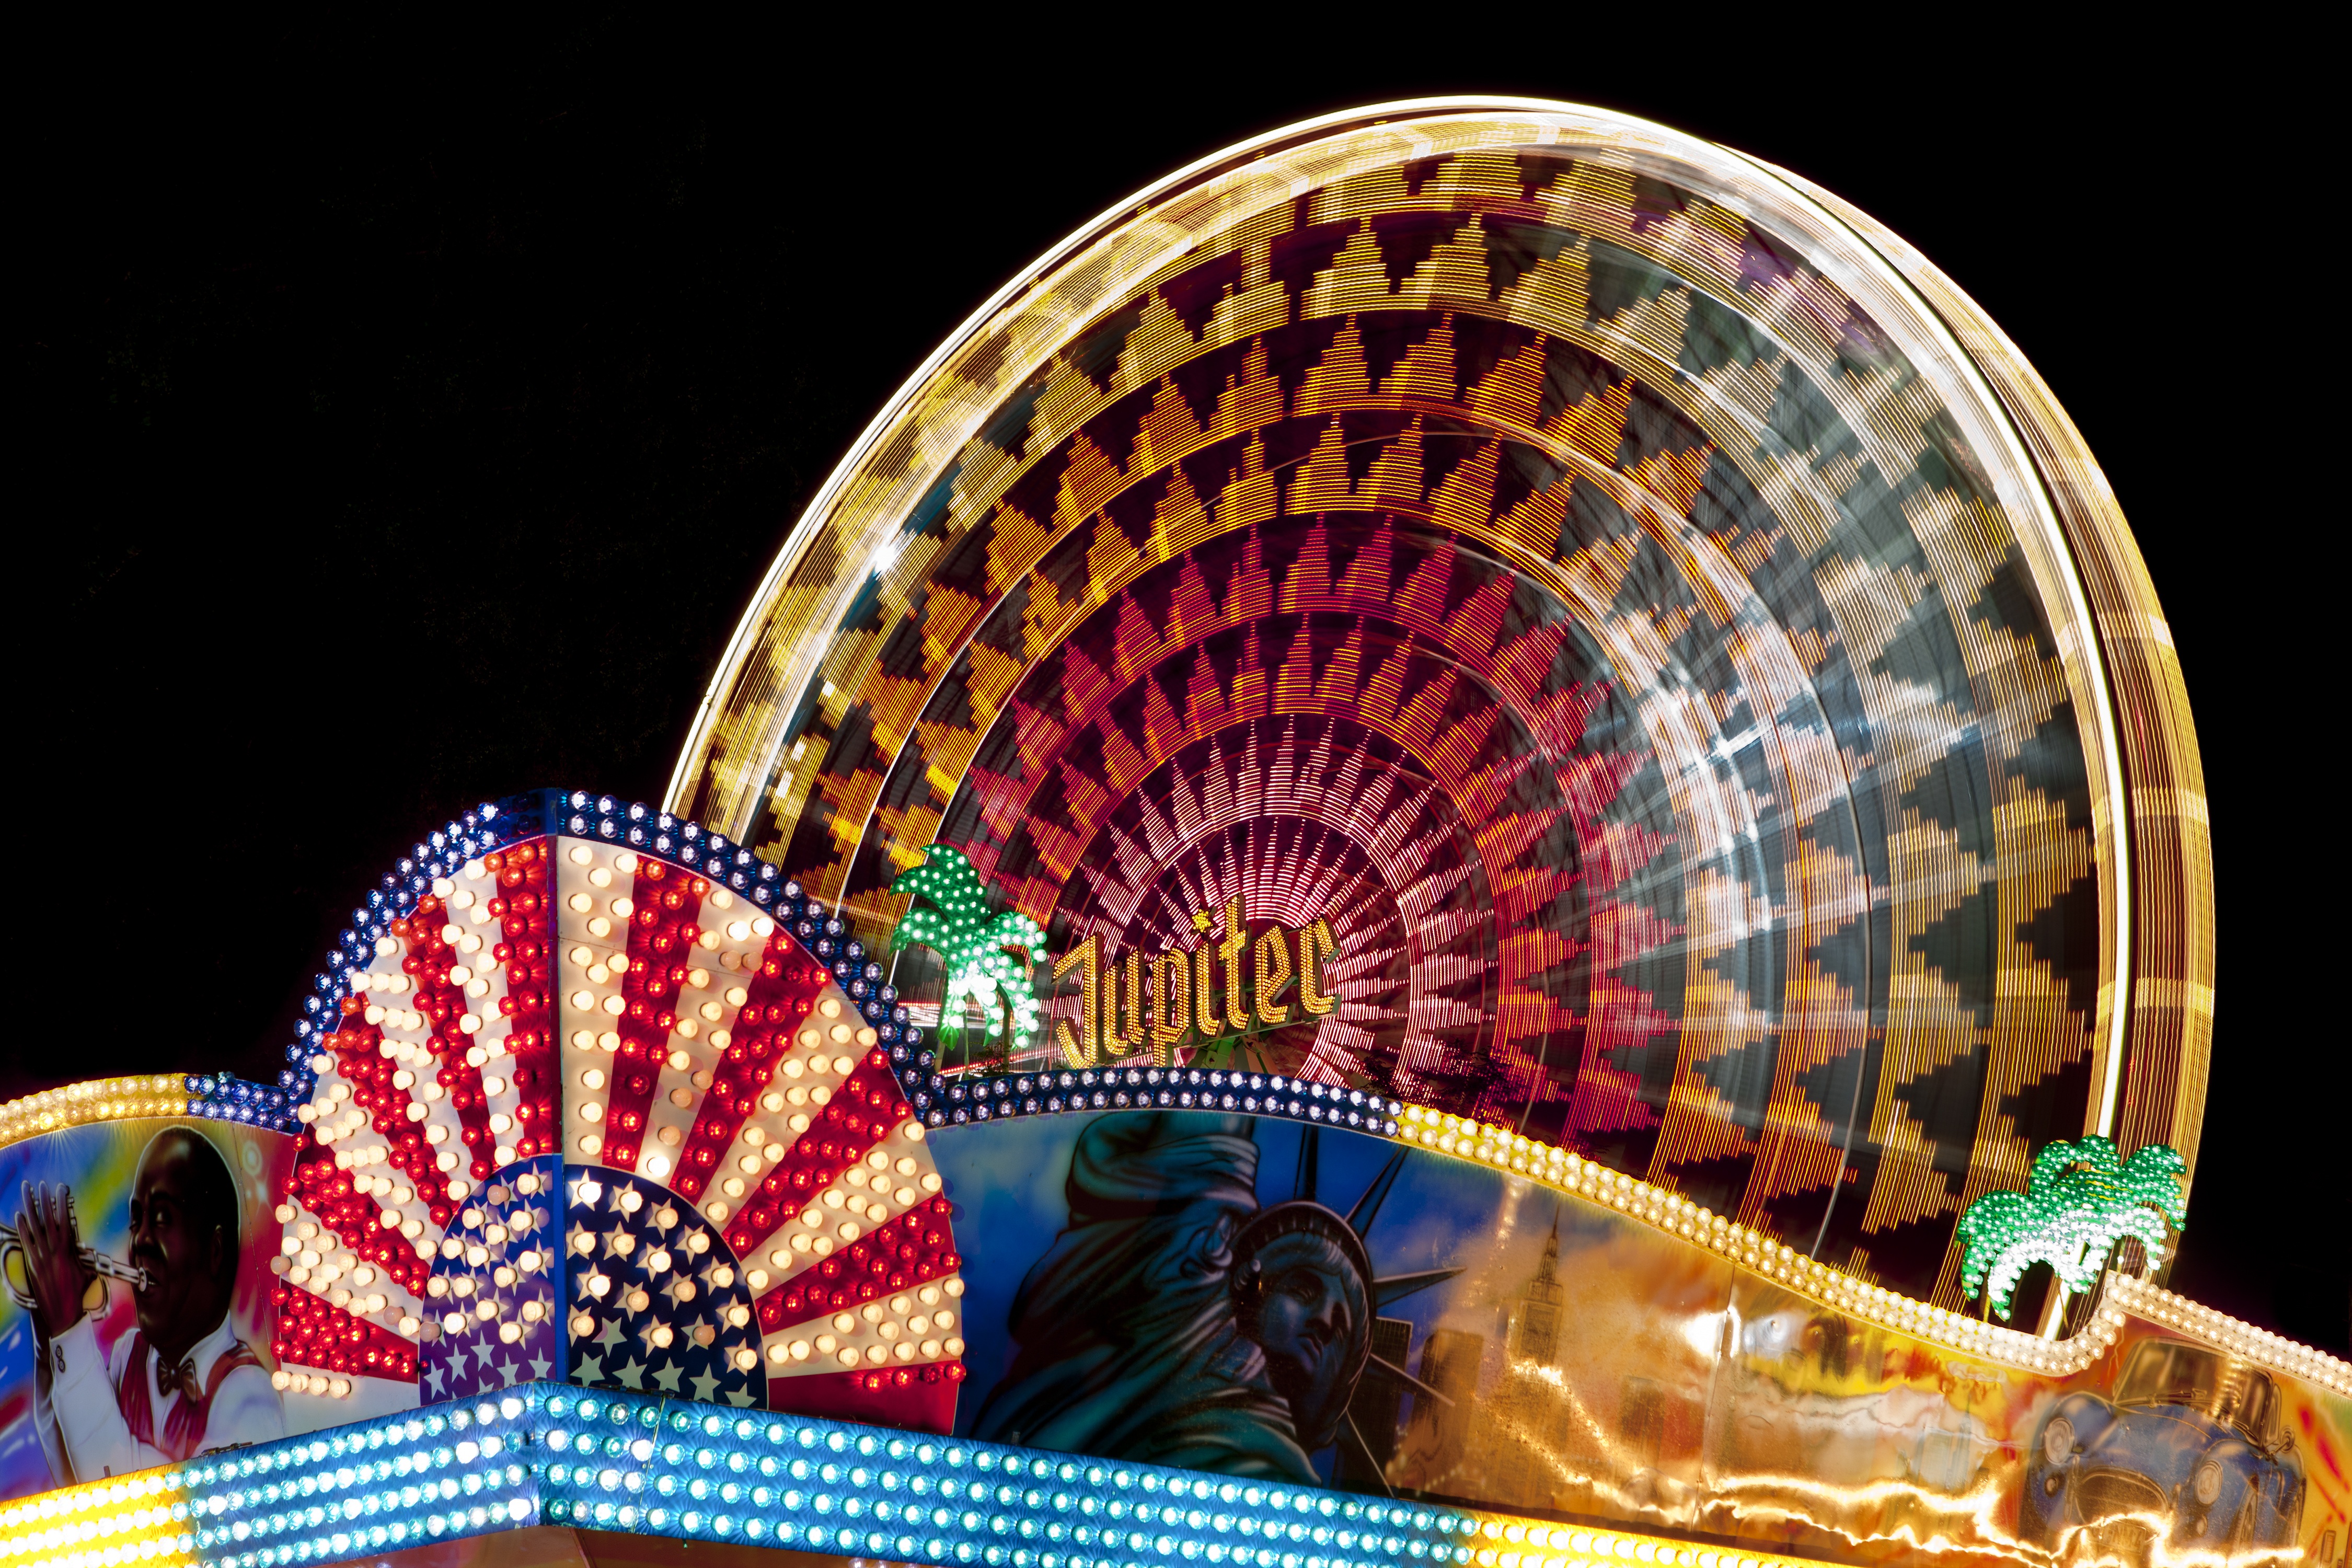
recreation, high, ferris wheel, amusement park, color, action, park, ride, carousel, colorful, speed, movement, leisure, lighting, theme park, fairground, festival, lights, children, fun, circles, turn, tourist attraction, rides, fair, entertainment, pleasure, night photograph, folk festival, hustle and bustle, year market, carnies, amusement ride, outdoor recreation